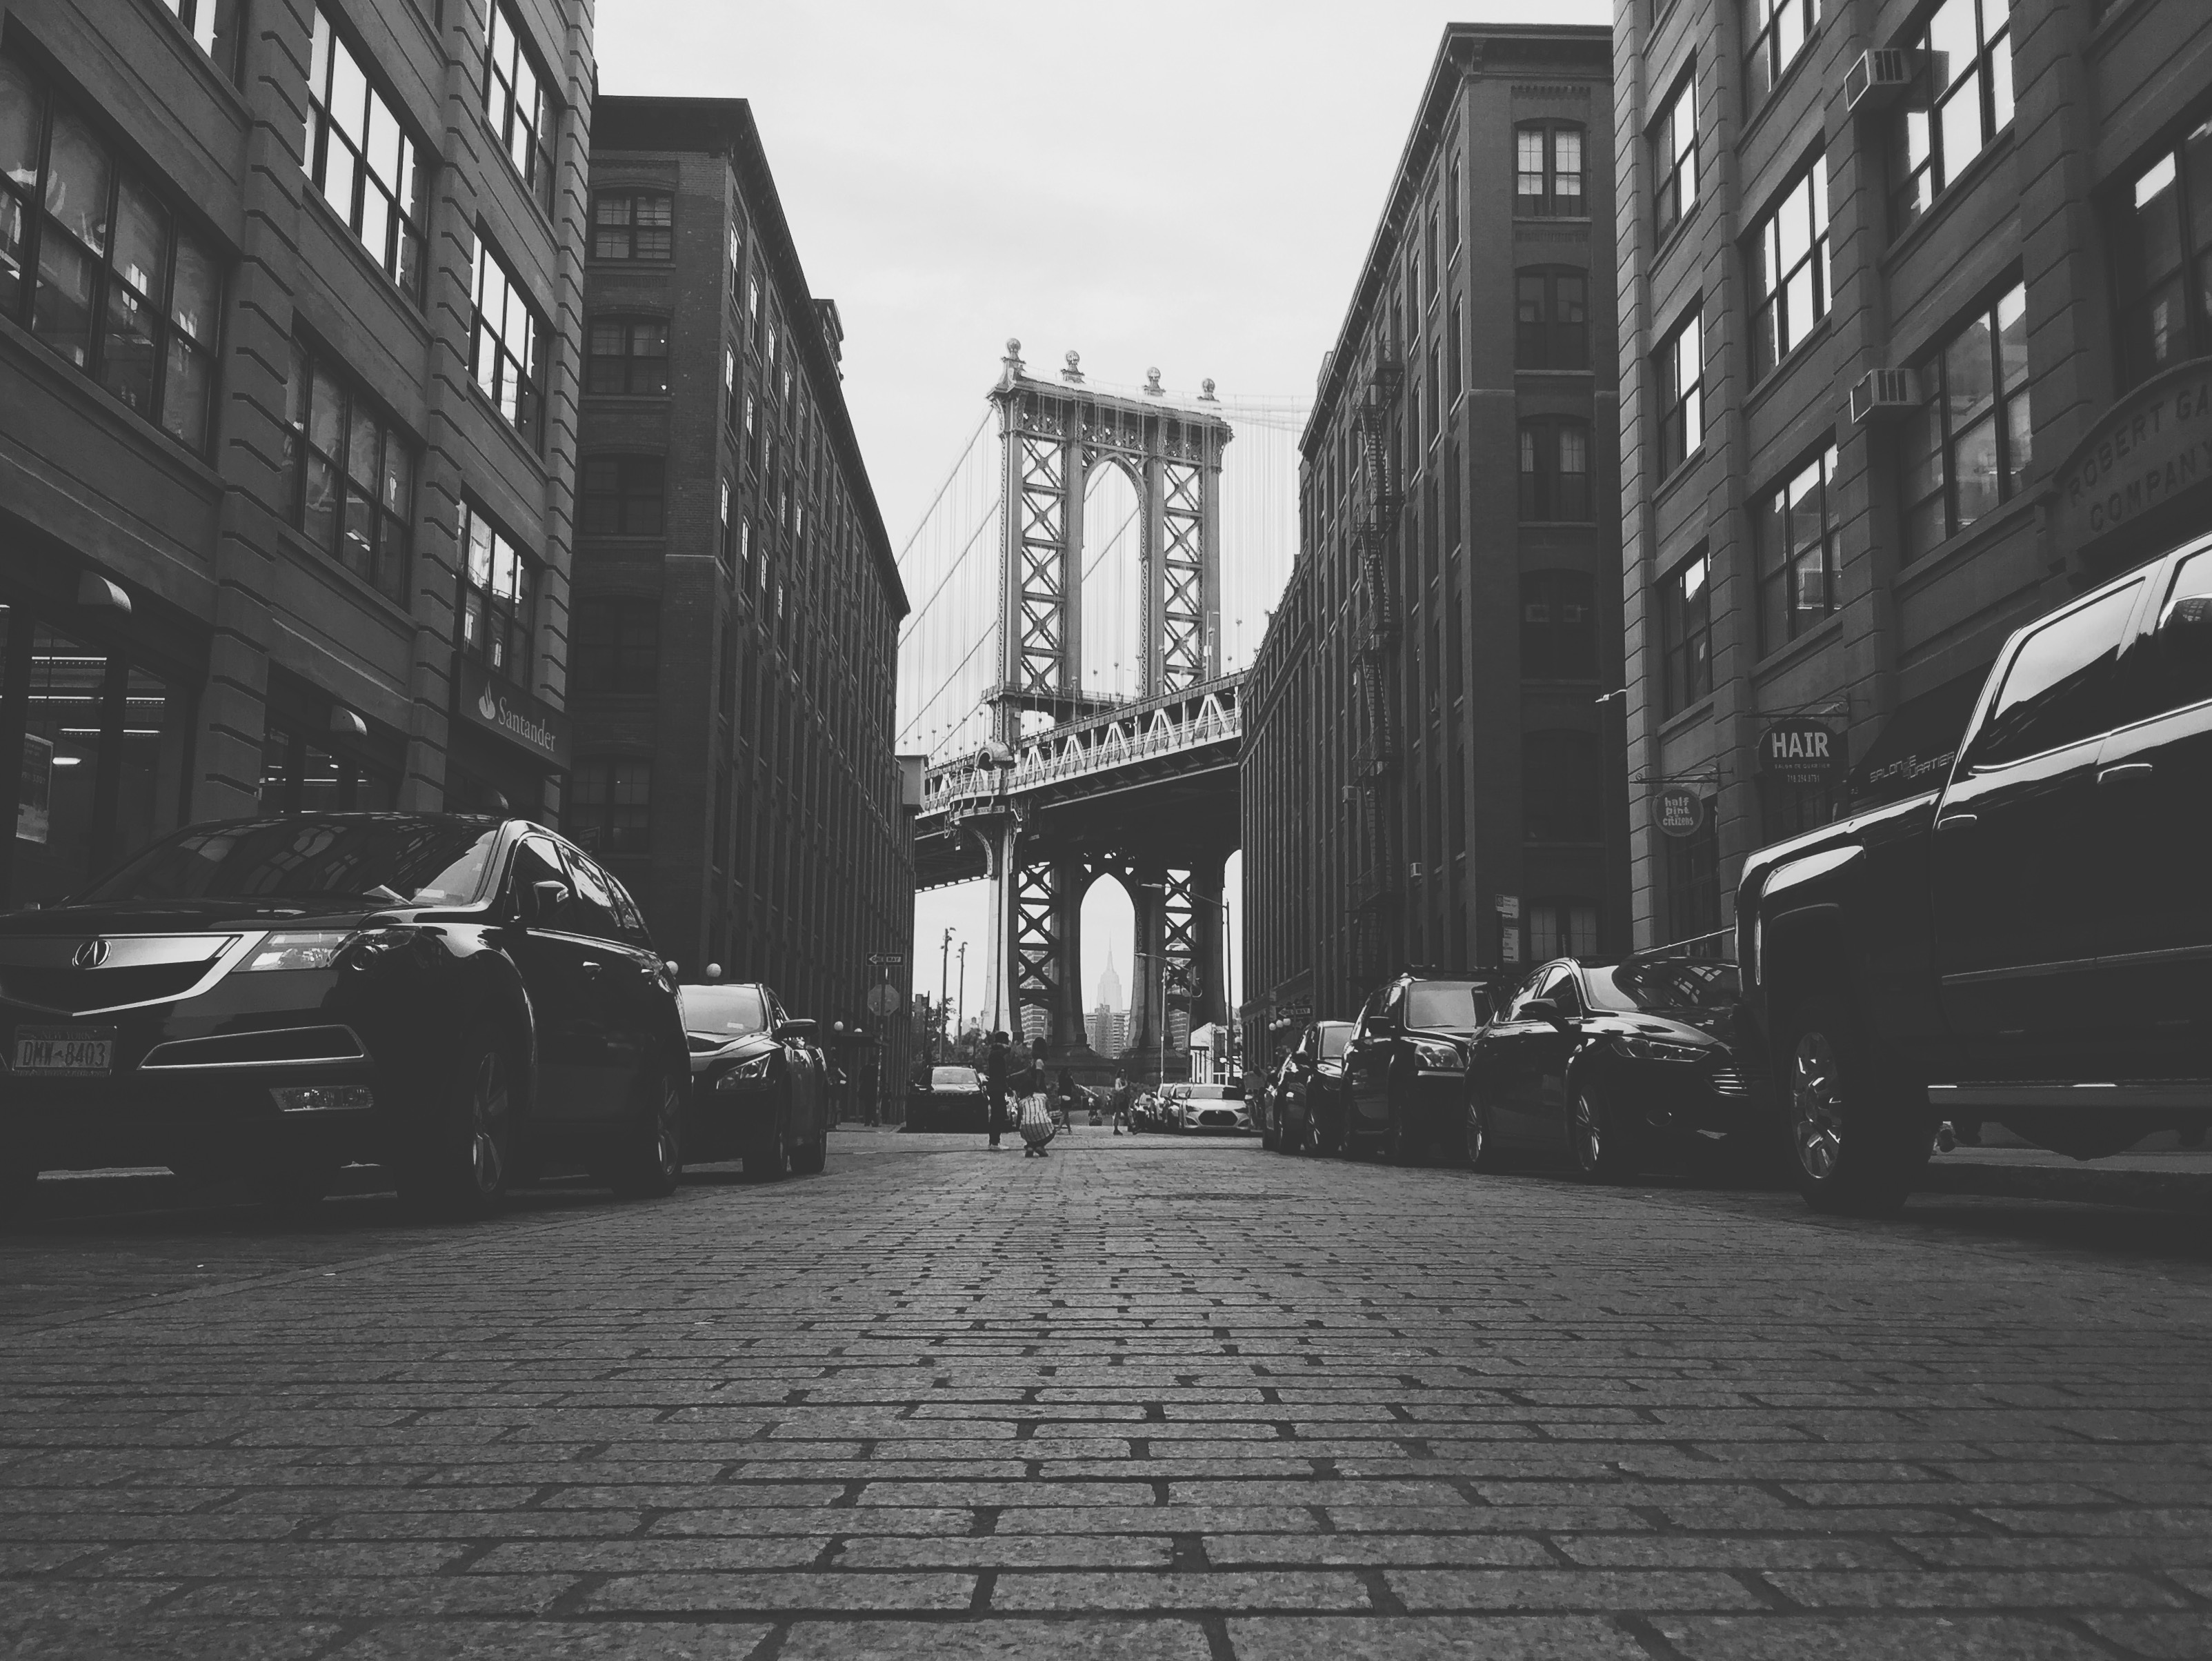
black and white, road, street, photography, alley, city, cityscape, downtown, black, monochrome, lane, infrastructure, shape, road surface, urban area, monochrome photography, human settlement